Question: Please indicate a possible affordance area of hit_baseball_bat that can be used for hitting
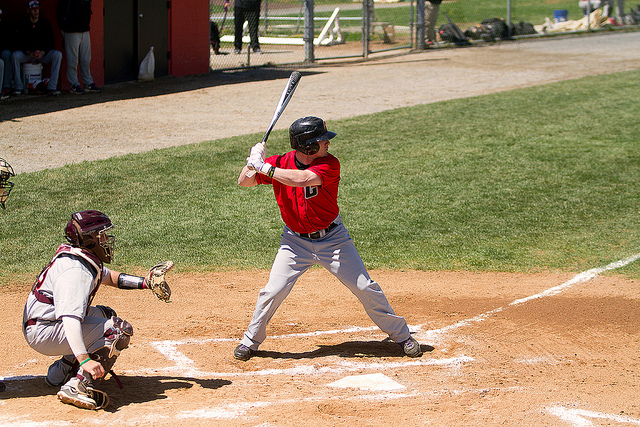
Answer: [279.443, 72.319, 300.133, 117.146]